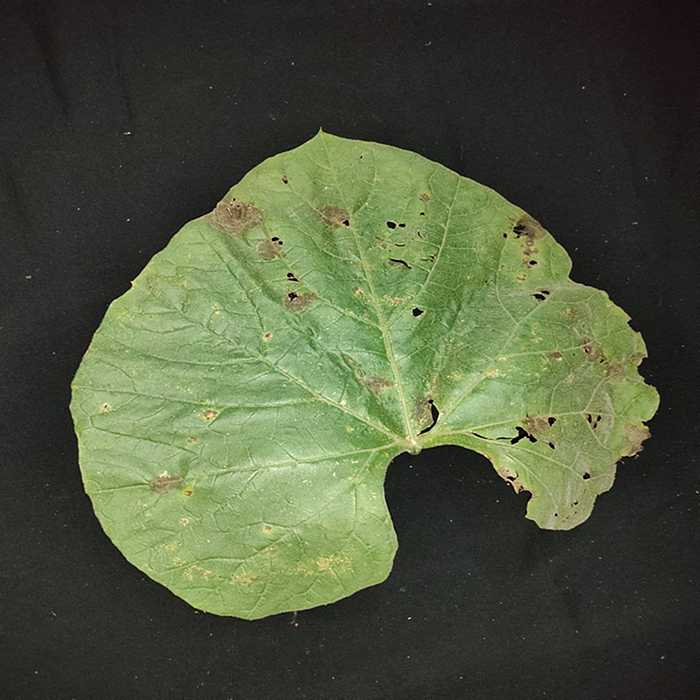
Plant: Bottle gourd
Label: Anthracnose